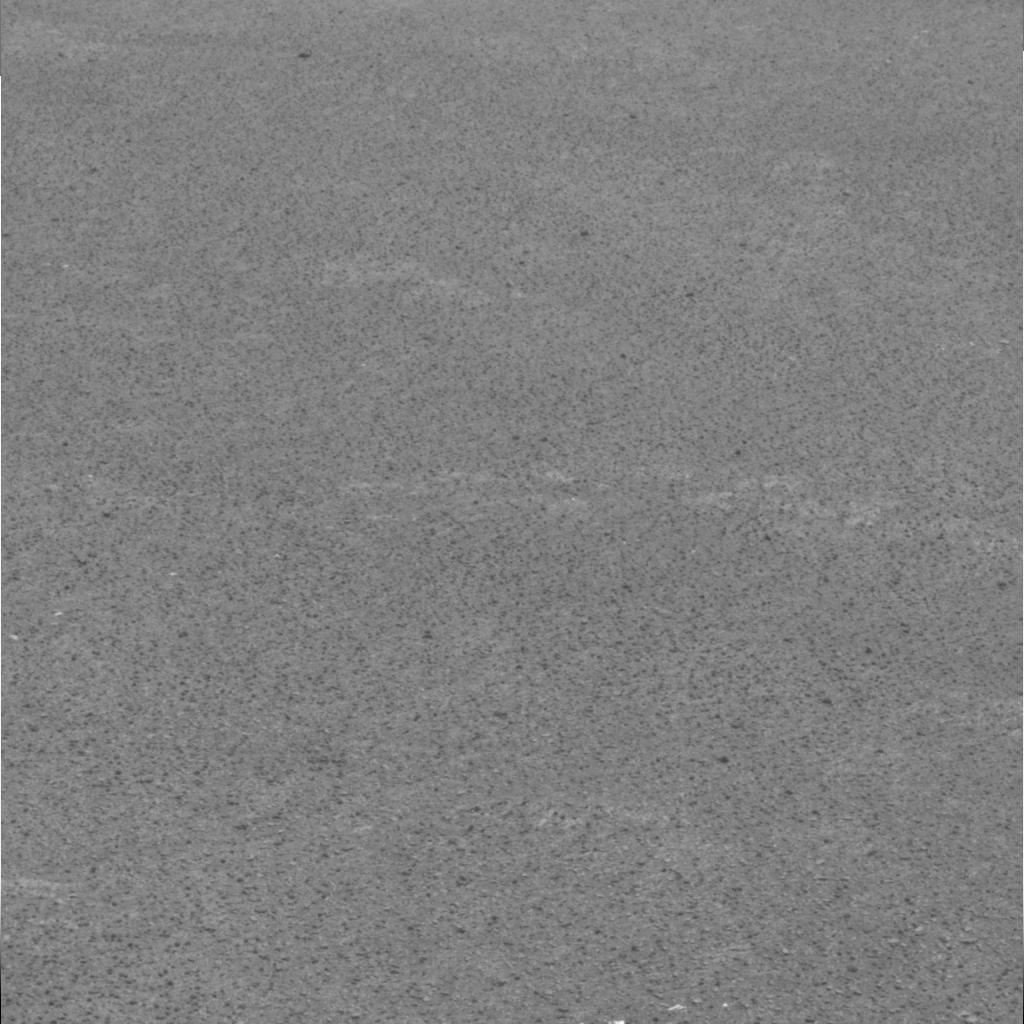
Surface features visible: Clasts, Soil, Nearby Surface